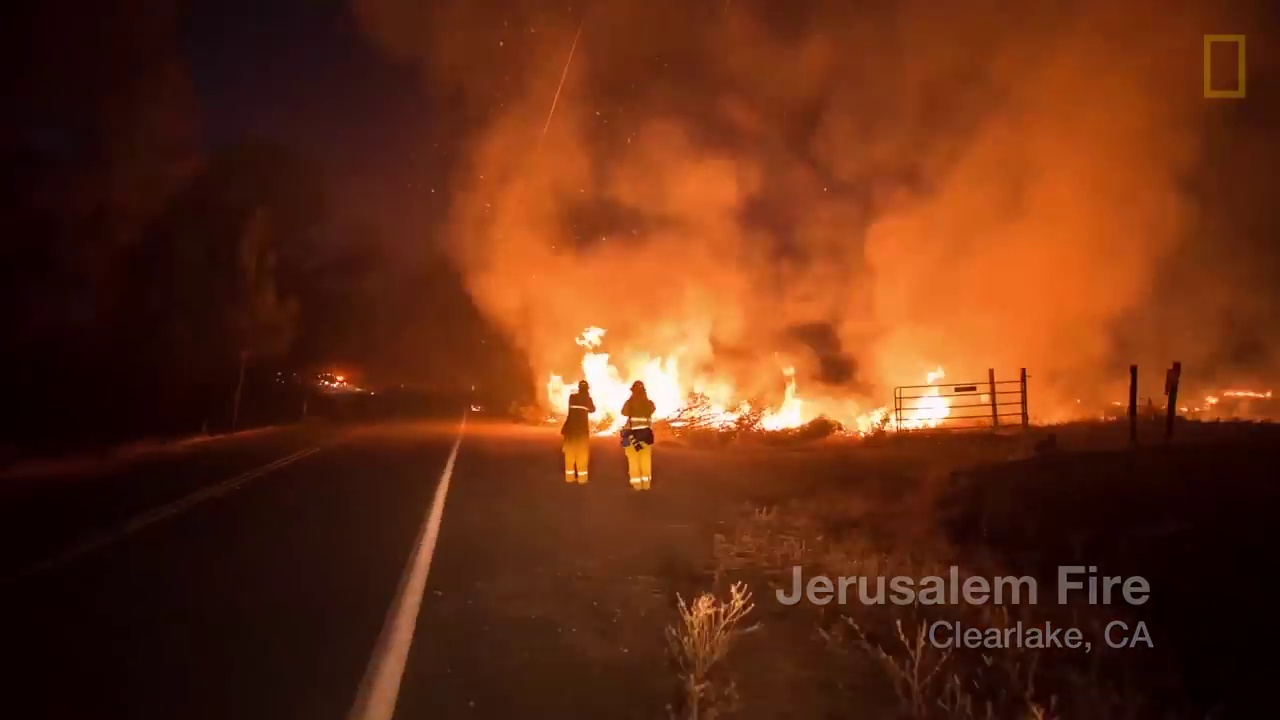
Fire: yes
Smoke: yes